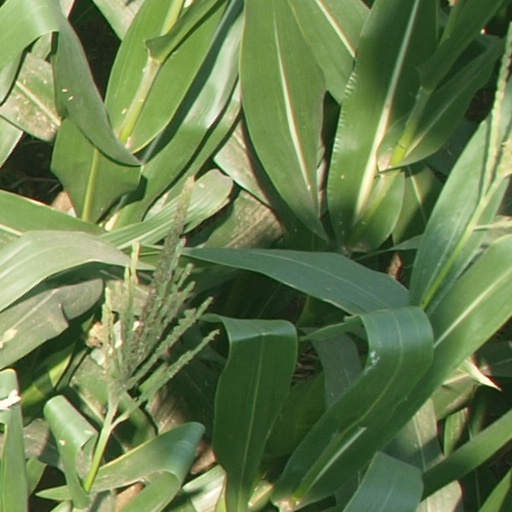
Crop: maize; corn